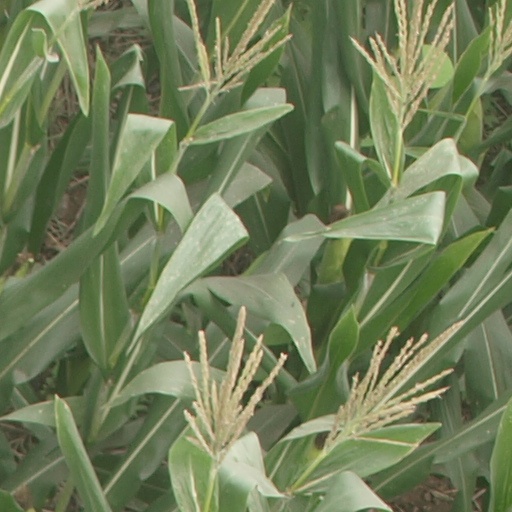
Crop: maize; corn